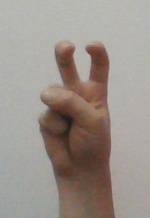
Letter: toot